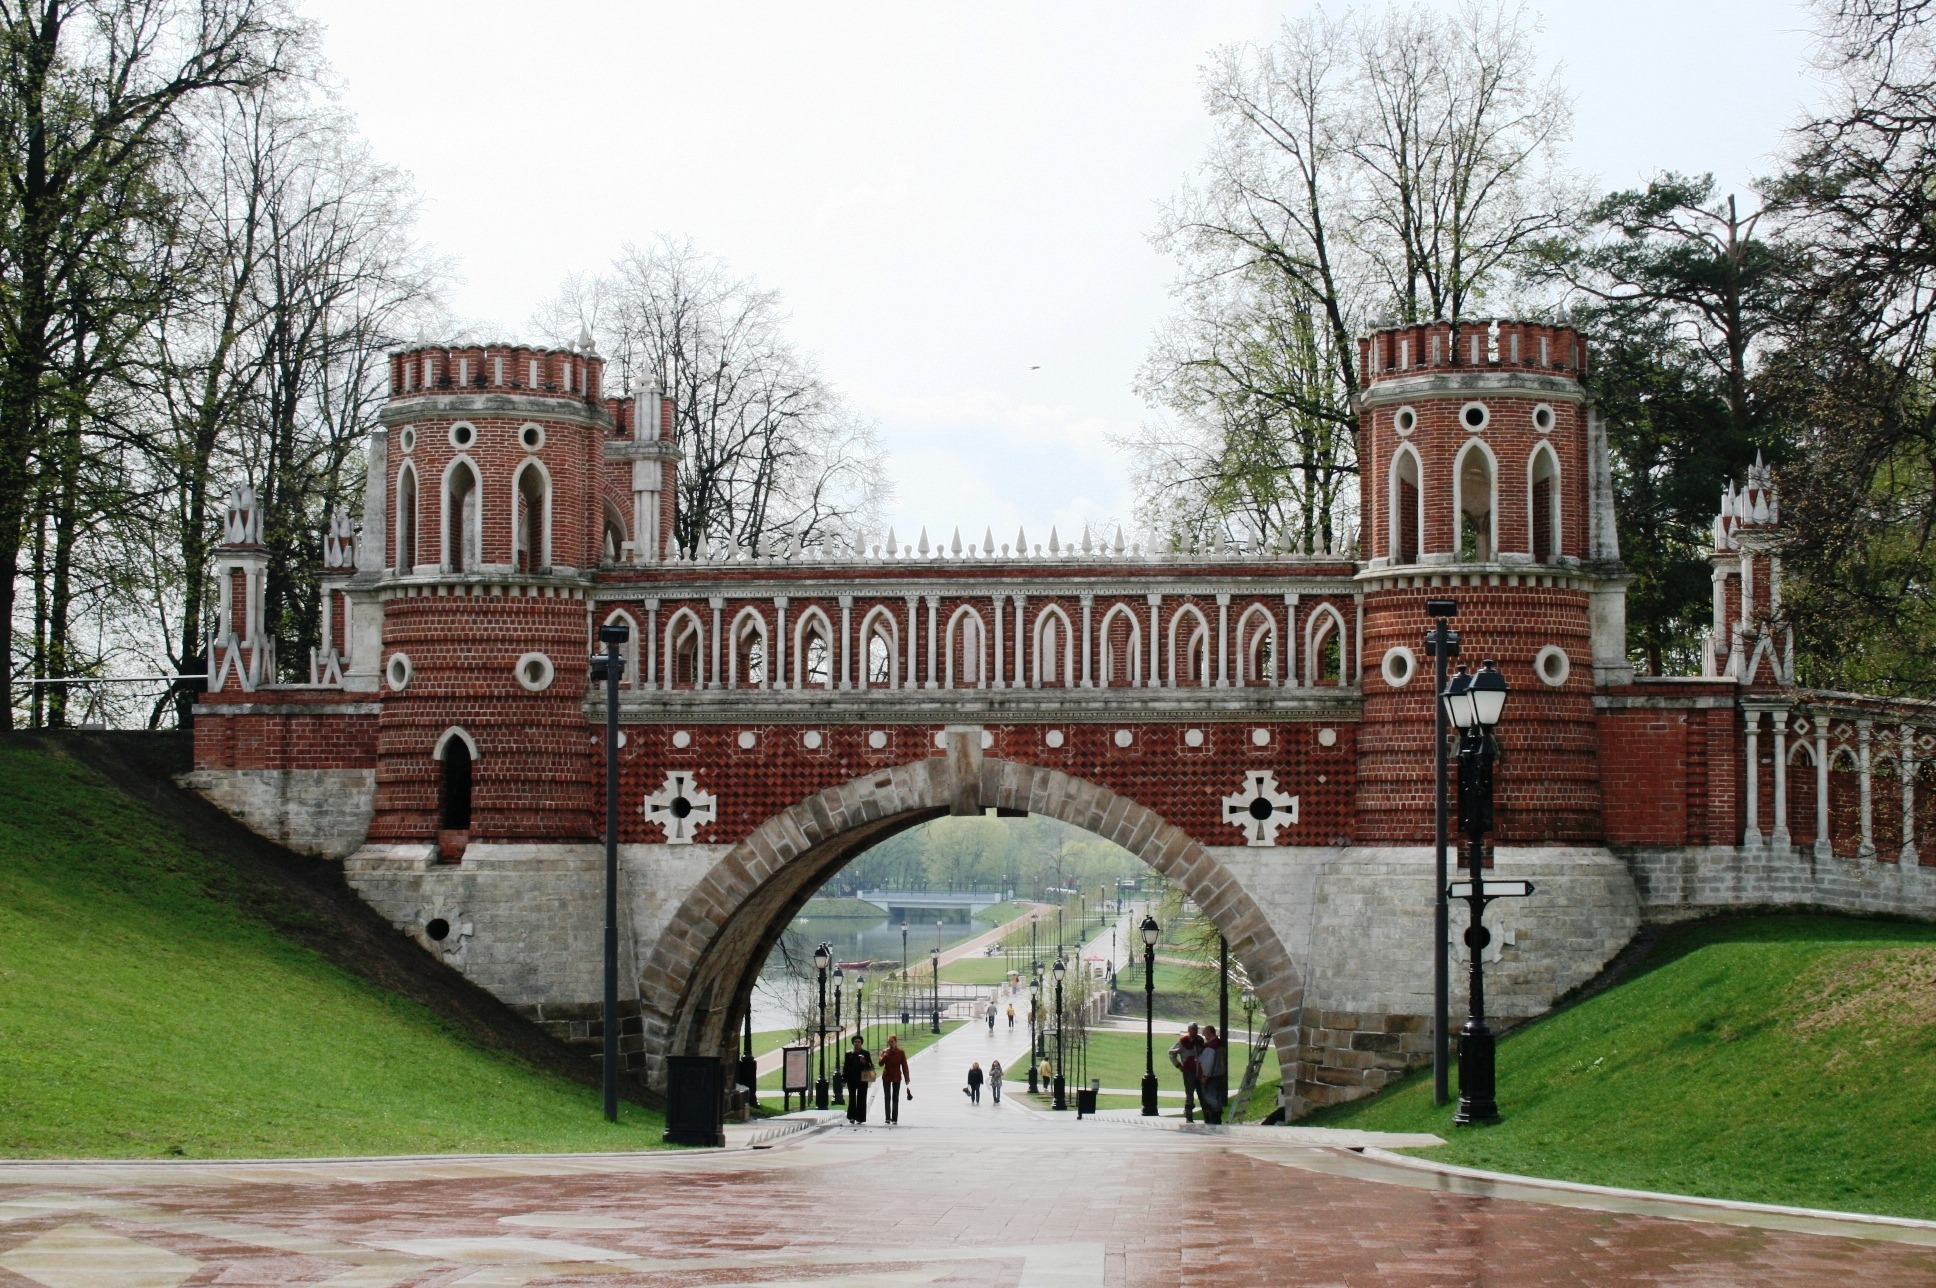
architecture, bridge, river, canal, arch, entrance, landmark, waterway, ornate, decorative, estate, shiny, red and white, overcast sky, wet surface